Matt Asiata

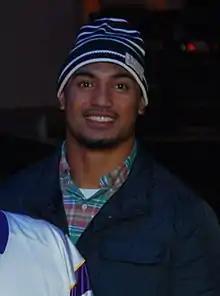
Asiata in 2013

Matthew Retinai Asiata (born July 24, 1987) is an American former professional football player who was a running back in the National Football League (NFL) and Alliance of American Football (AAF). He attended Hunter High School and played college football at Utah. Asiata was signed by the Minnesota Vikings as an undrafted free agent. Asiata is tied with a number of other Vikings players for the franchise record of most rushing touchdowns in a single game at three. He achieved this feat three times; once in 2013 and twice during the 2014 season when he started nine games after Adrian Peterson was suspended.